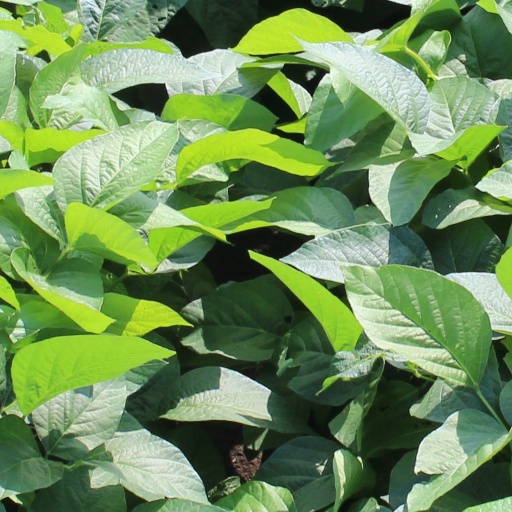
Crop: soybean